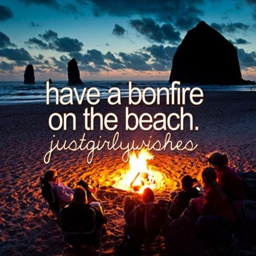
bonfire on the beach ? why not !